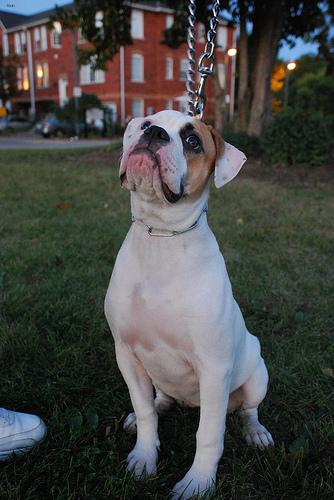
Breed: american bulldog